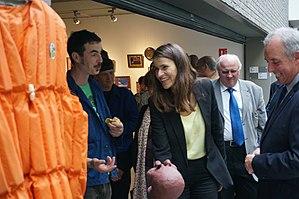
Aurélie Filippetti au Festival mondial des théâtres de marionnettes en 2013 avec Bernard Gibaru .Exposition de la troupe Tantôt à la médiathèque, l'un des membres présente la marionnette .
Le festival Mondial des Théâtres de Marionnettes est un événement annuel fondé en 1961, et se déroulant à Charleville-Mézières. Il a comme ambition de faire la promotion de l’art de la marionnette et de faire connaître et apprécier l'évolution de cet art, dans le monde.